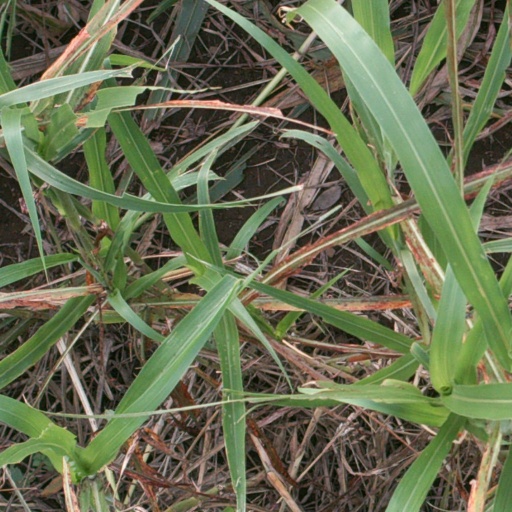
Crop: sorghum